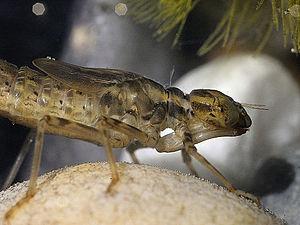
Les odonates sont un ordre d'insectes à corps allongé, dotés de deux paires d'ailes membraneuses généralement transparentes, et dont les yeux composés et généralement volumineux leur permettent de chasser efficacement leurs proies. Ils sont aquatiques à l'état larvaire et terrestres à l'état adulte. Ce sont des prédateurs, que l'on peut rencontrer occasionnellement dans tout type de milieu naturel, mais qui se retrouvent plus fréquemment aux abords des zones d'eau douce à saumâtre, stagnante à courante, dont ils ont besoin pour se reproduire.